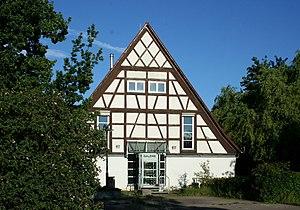
1569 ancienne dixième grange construite à Stuttgart. Arrondissement de ville Stuttgart-Zuffenhausen, le Bade-Wurtemberg, l'Allemagne.Español: 1569 décimos graneros antiguos construidos en Stuttgart. Distrito municipal de Stuttgart-Zuffenhausen, el Baden-Wurtemberg, Alemania.Русский: 1569 построенных бывших десятых амбаров в Штутгарте. Городской район Штутгарт-Цуффенхаусен, Баден-Вюртемберг, Германию.